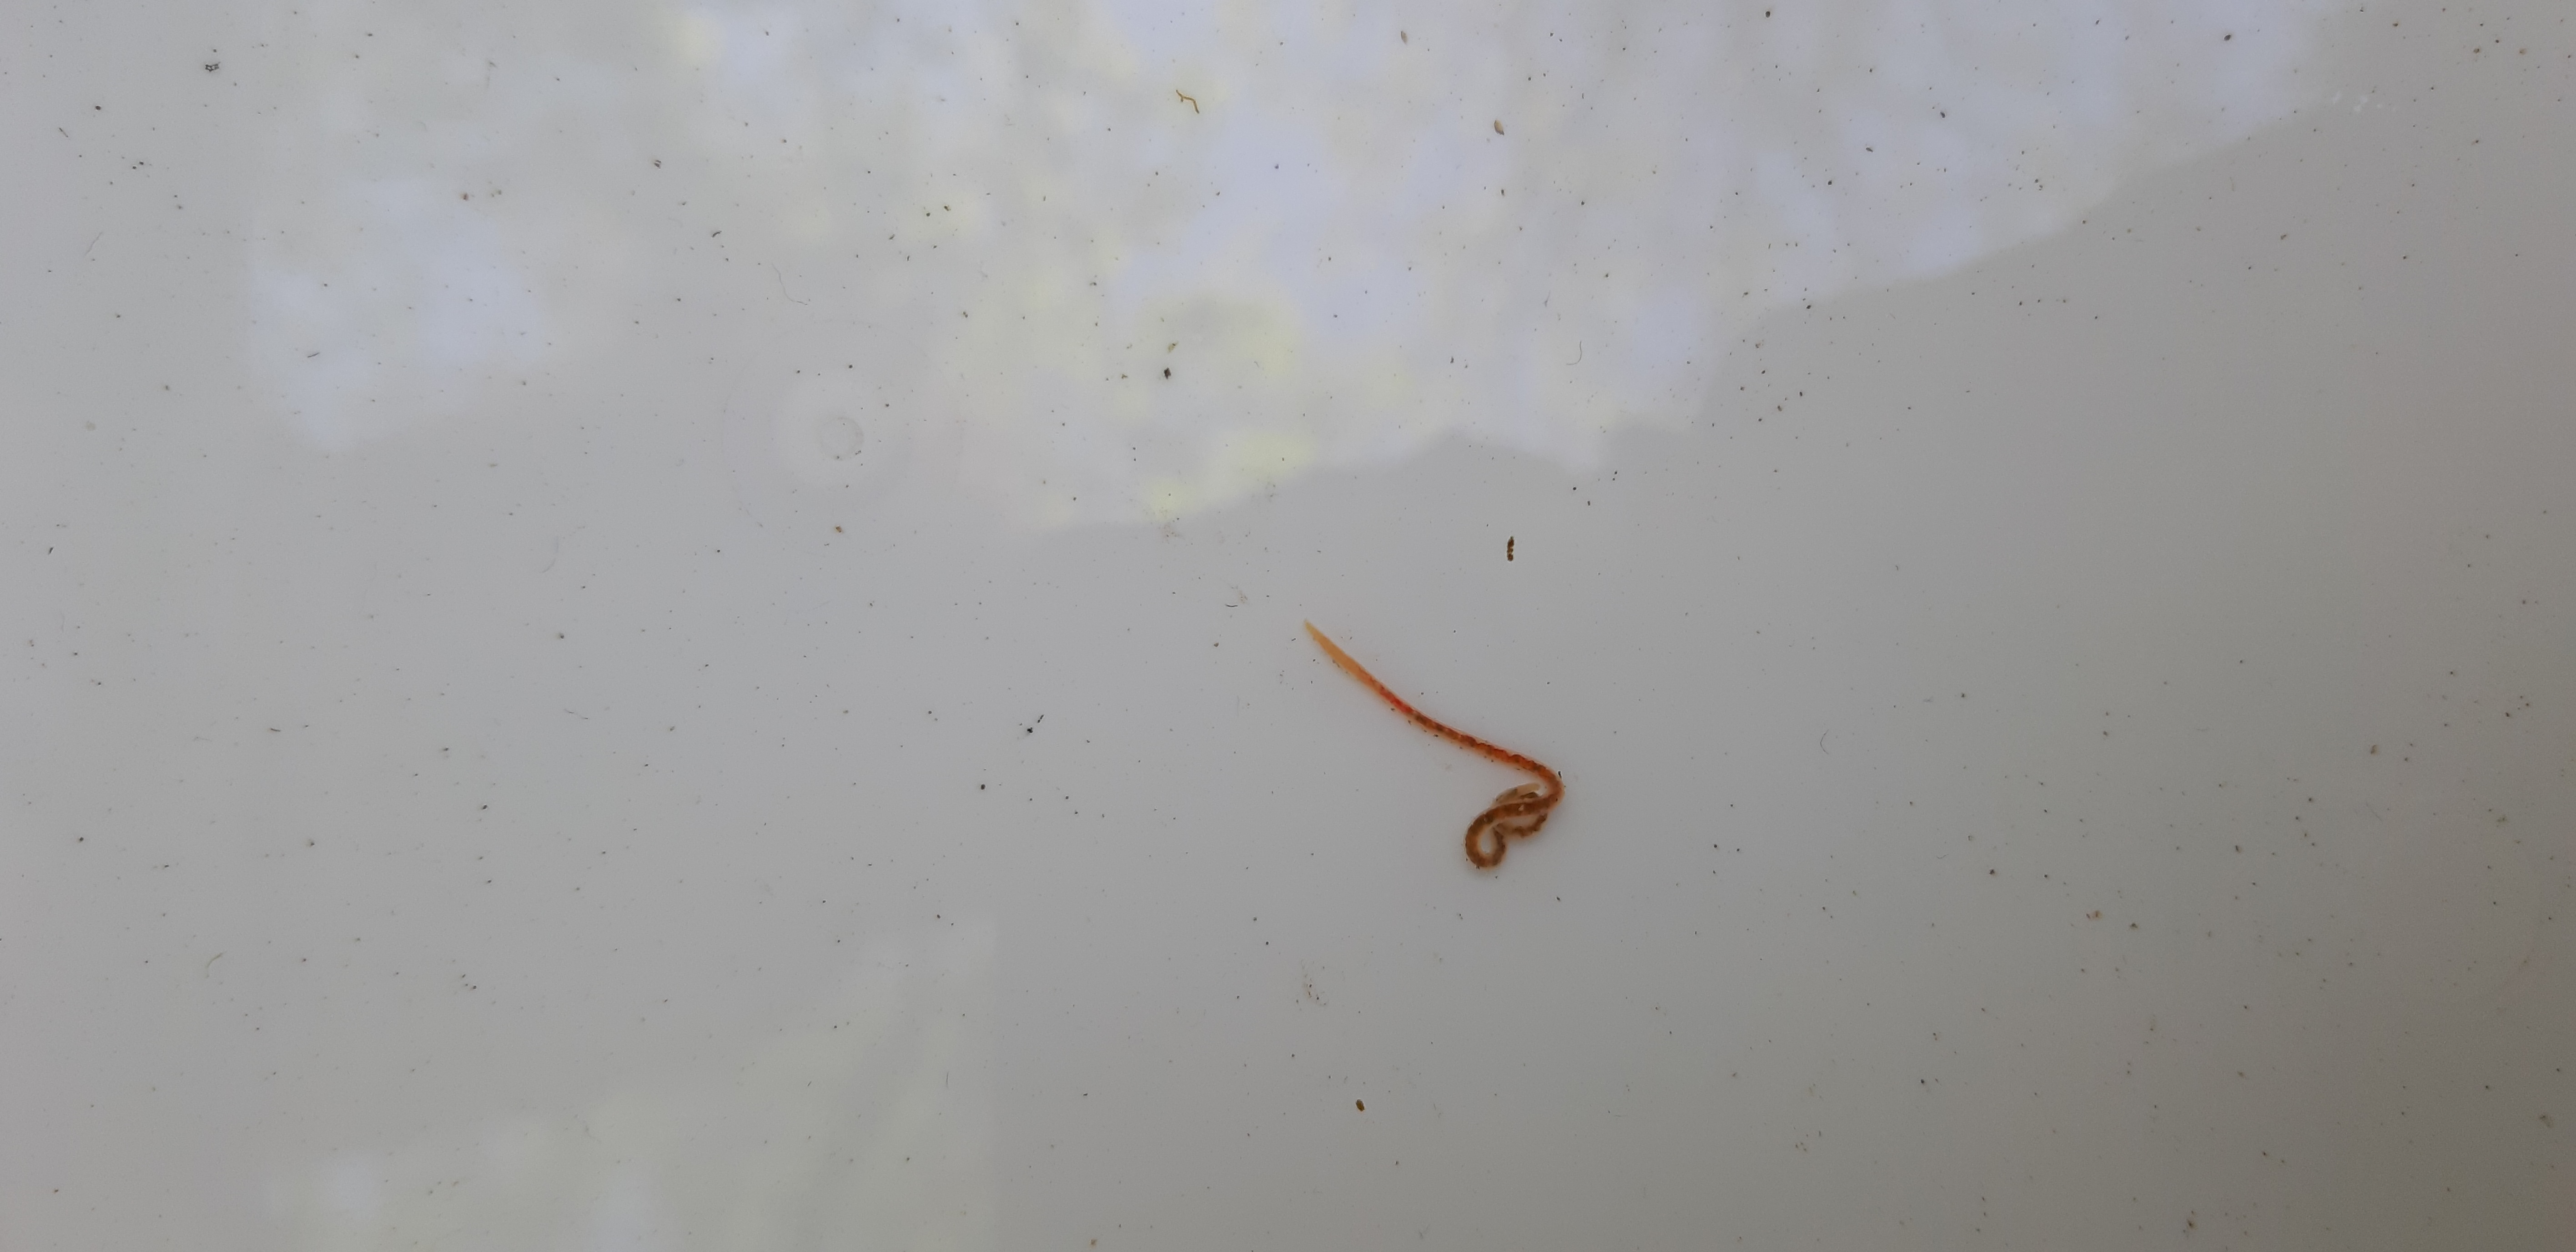
Macroinvertebrate group: worms